Letterpress printing

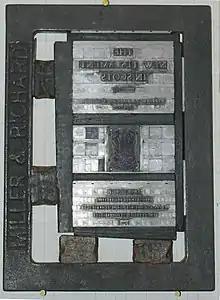
A single-page forme for printing the front page of the New Testament. The black frame surrounding it is the "chase", and the two objects each on the bottom and left side are the "quoins"

Broadly, imposition or imposing is the process by which the tied assemblages of type are converted into a form (or forme) ready to use on the press. A person charged with imposition is a stoneman or stonehand, doing their work on a large, flat imposition stone (though some later ones were instead made of iron).